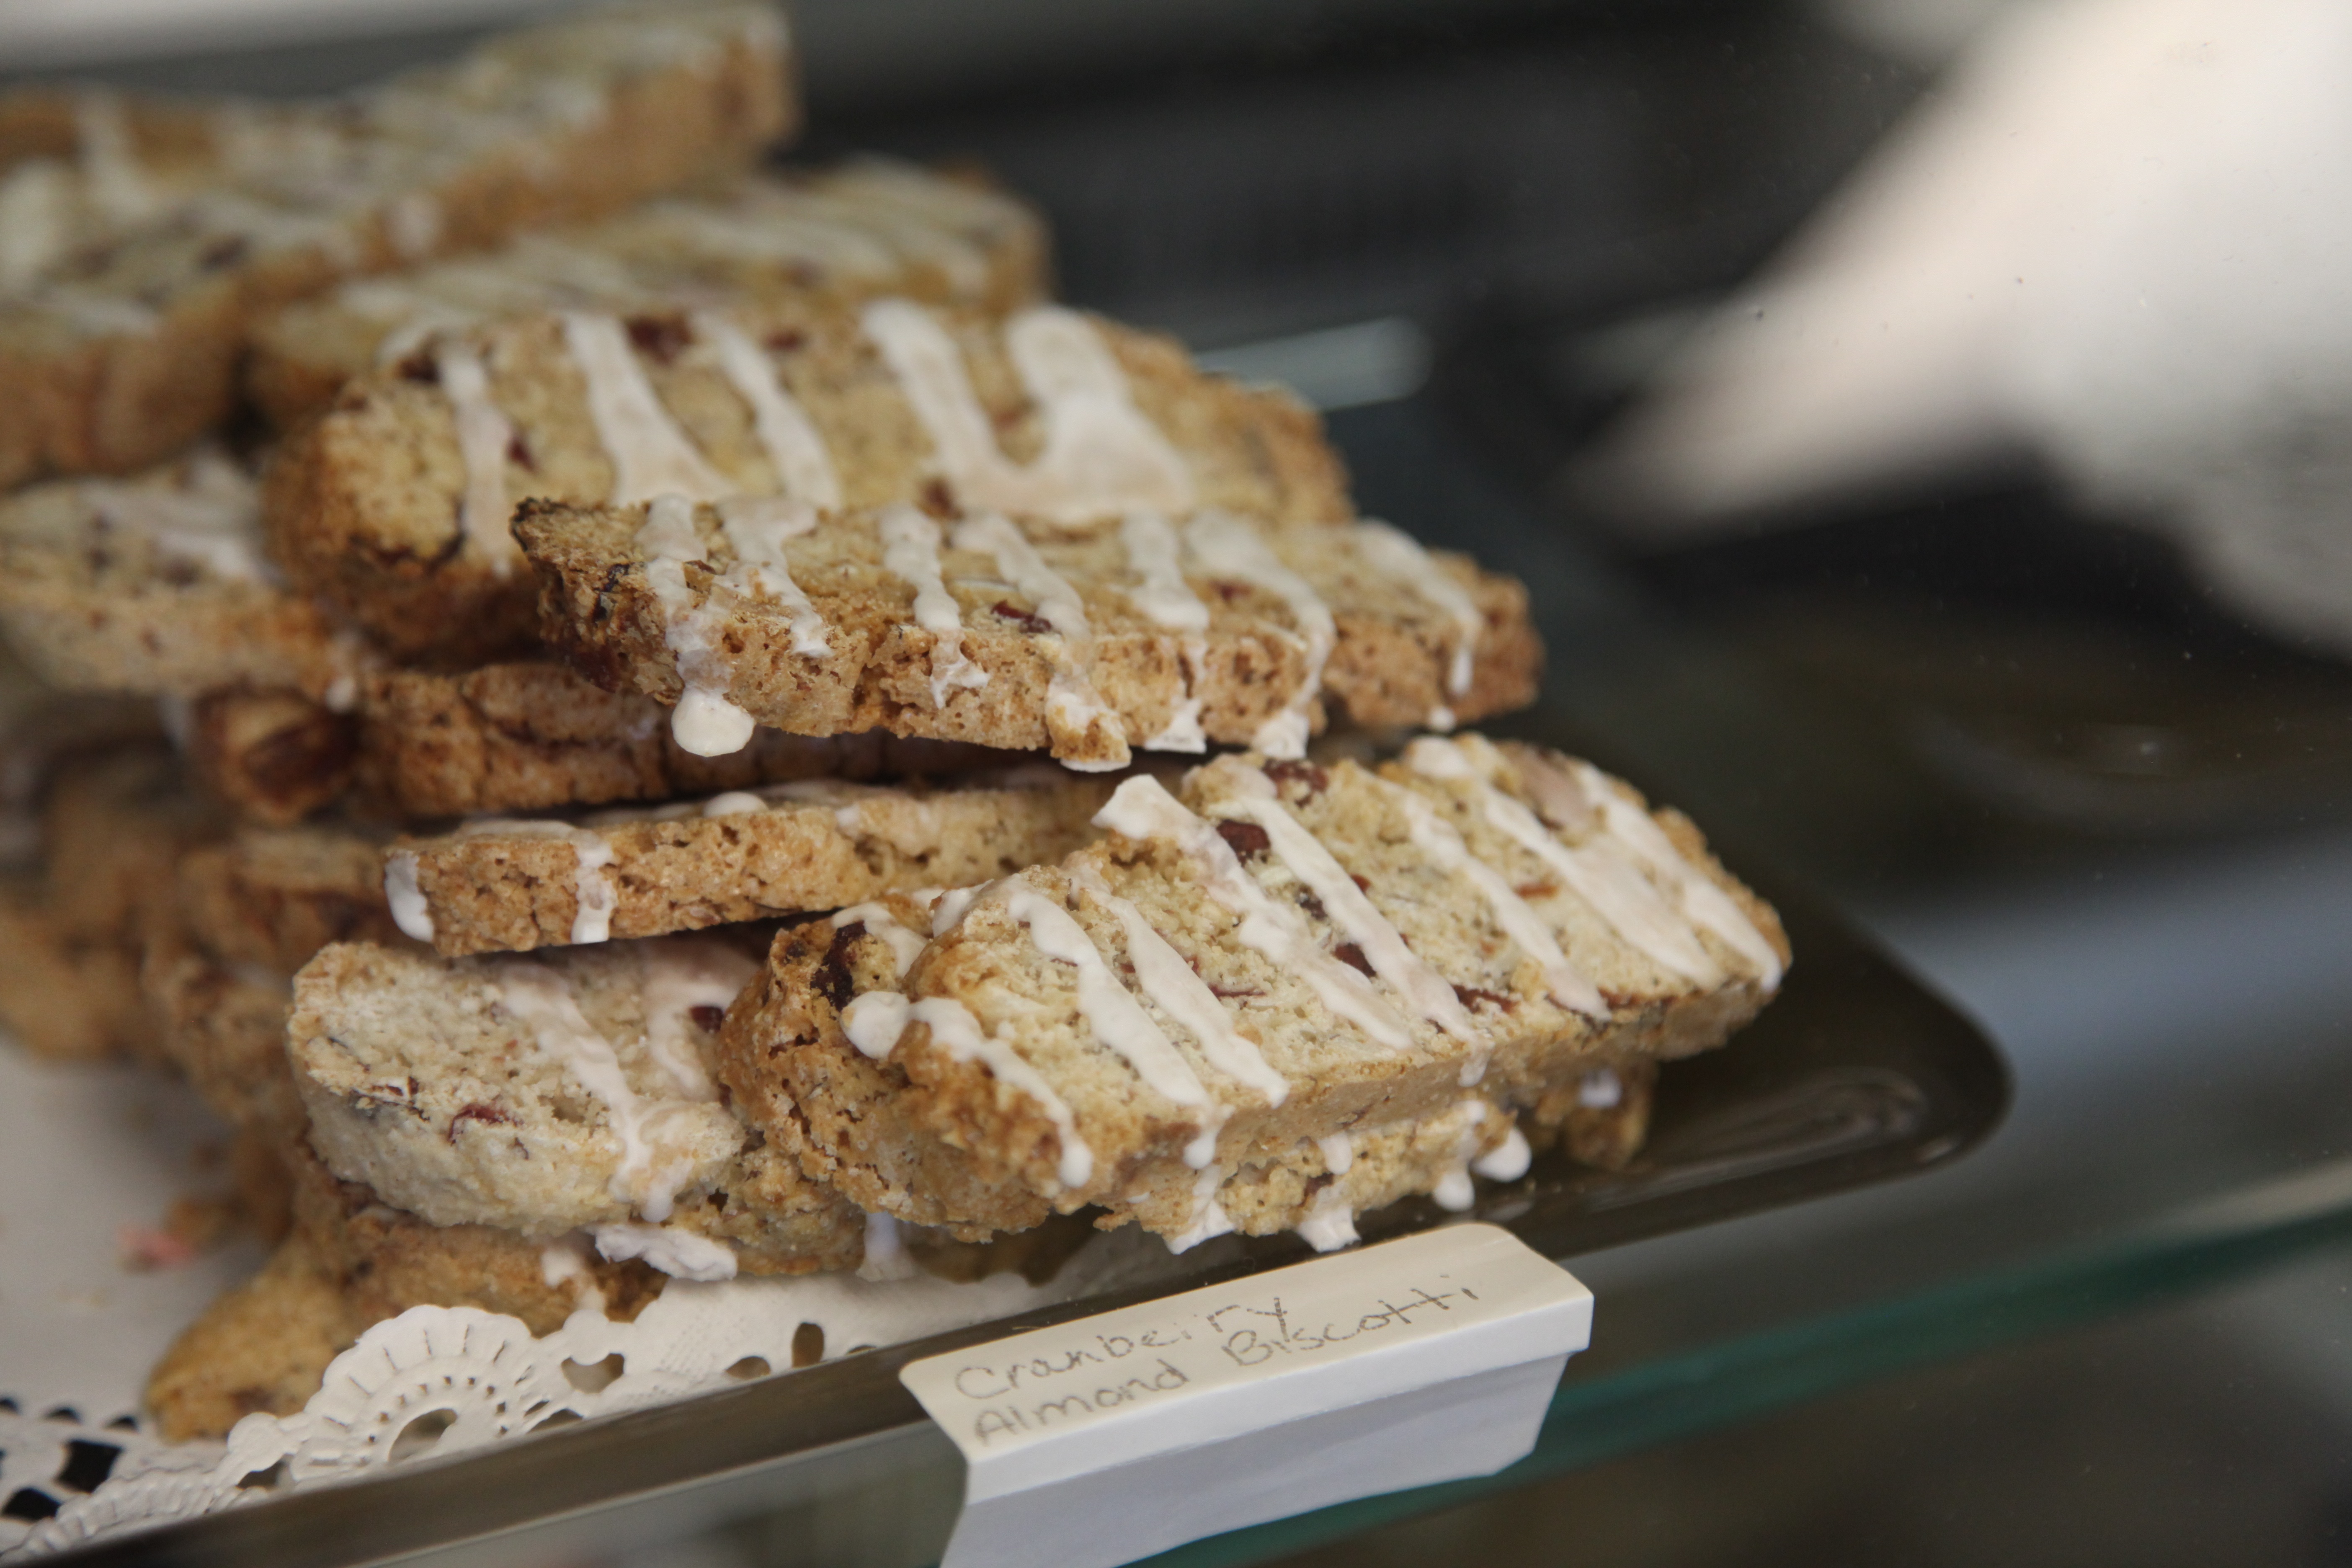
desert, dish, meal, food, produce, breakfast, baking, cookie, dessert, baked goods, flavor, grass family, snack food, cookies and crackers